Bog

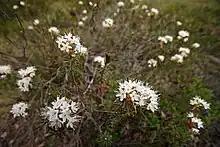
Many species of evergreen shrub are found in bogs, such as Labrador tea.

Bogs are widely distributed in cold, temperate climes, mostly in boreal ecosystems in the Northern Hemisphere. The world's largest wetland is the peat bogs of the Western Siberian Lowlands in Russia, which cover more than a million square kilometres. Large peat bogs also occur in North America, particularly the Hudson Bay Lowland and the Mackenzie River Basin. They are less common in the Southern Hemisphere, with the largest being the Magellanic moorland, comprising some in southern South America. Sphagnum bogs were widespread in northern Europe but have often been cleared and drained for agriculture. A paper led by Graeme T. Swindles in 2019 showed that peatlands across Europe have undergone rapid drying in recent centuries owing to human impacts including drainage, peat cutting and burning.